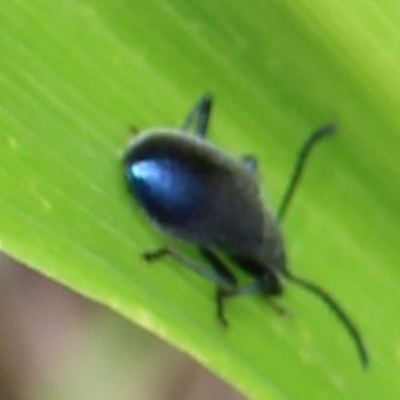
Crop: Maize
Condition: leaf beetle